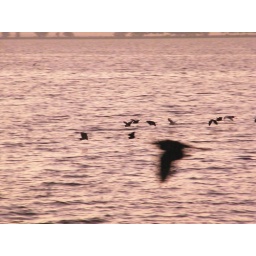
birds in motion above the pink water of Tampa Bay